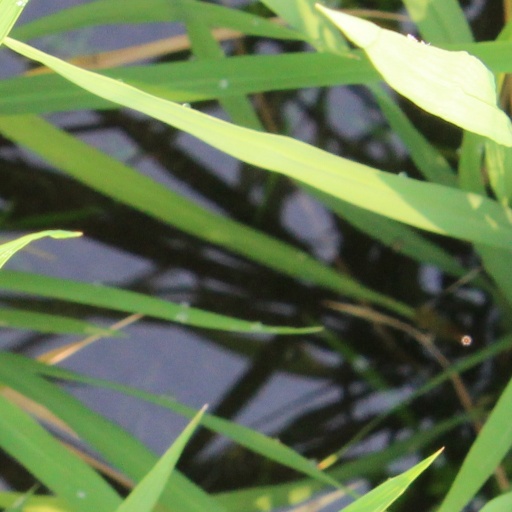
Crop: rice